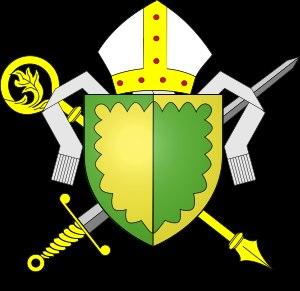
L'abbaye Saint-Géraud d'Aurillac est une ancienne abbaye bénédictine qui a été le modèle de celle de Cluny. Elle a été fondée avant 885 en Auvergne par le comte Géraud d'Aurillac.